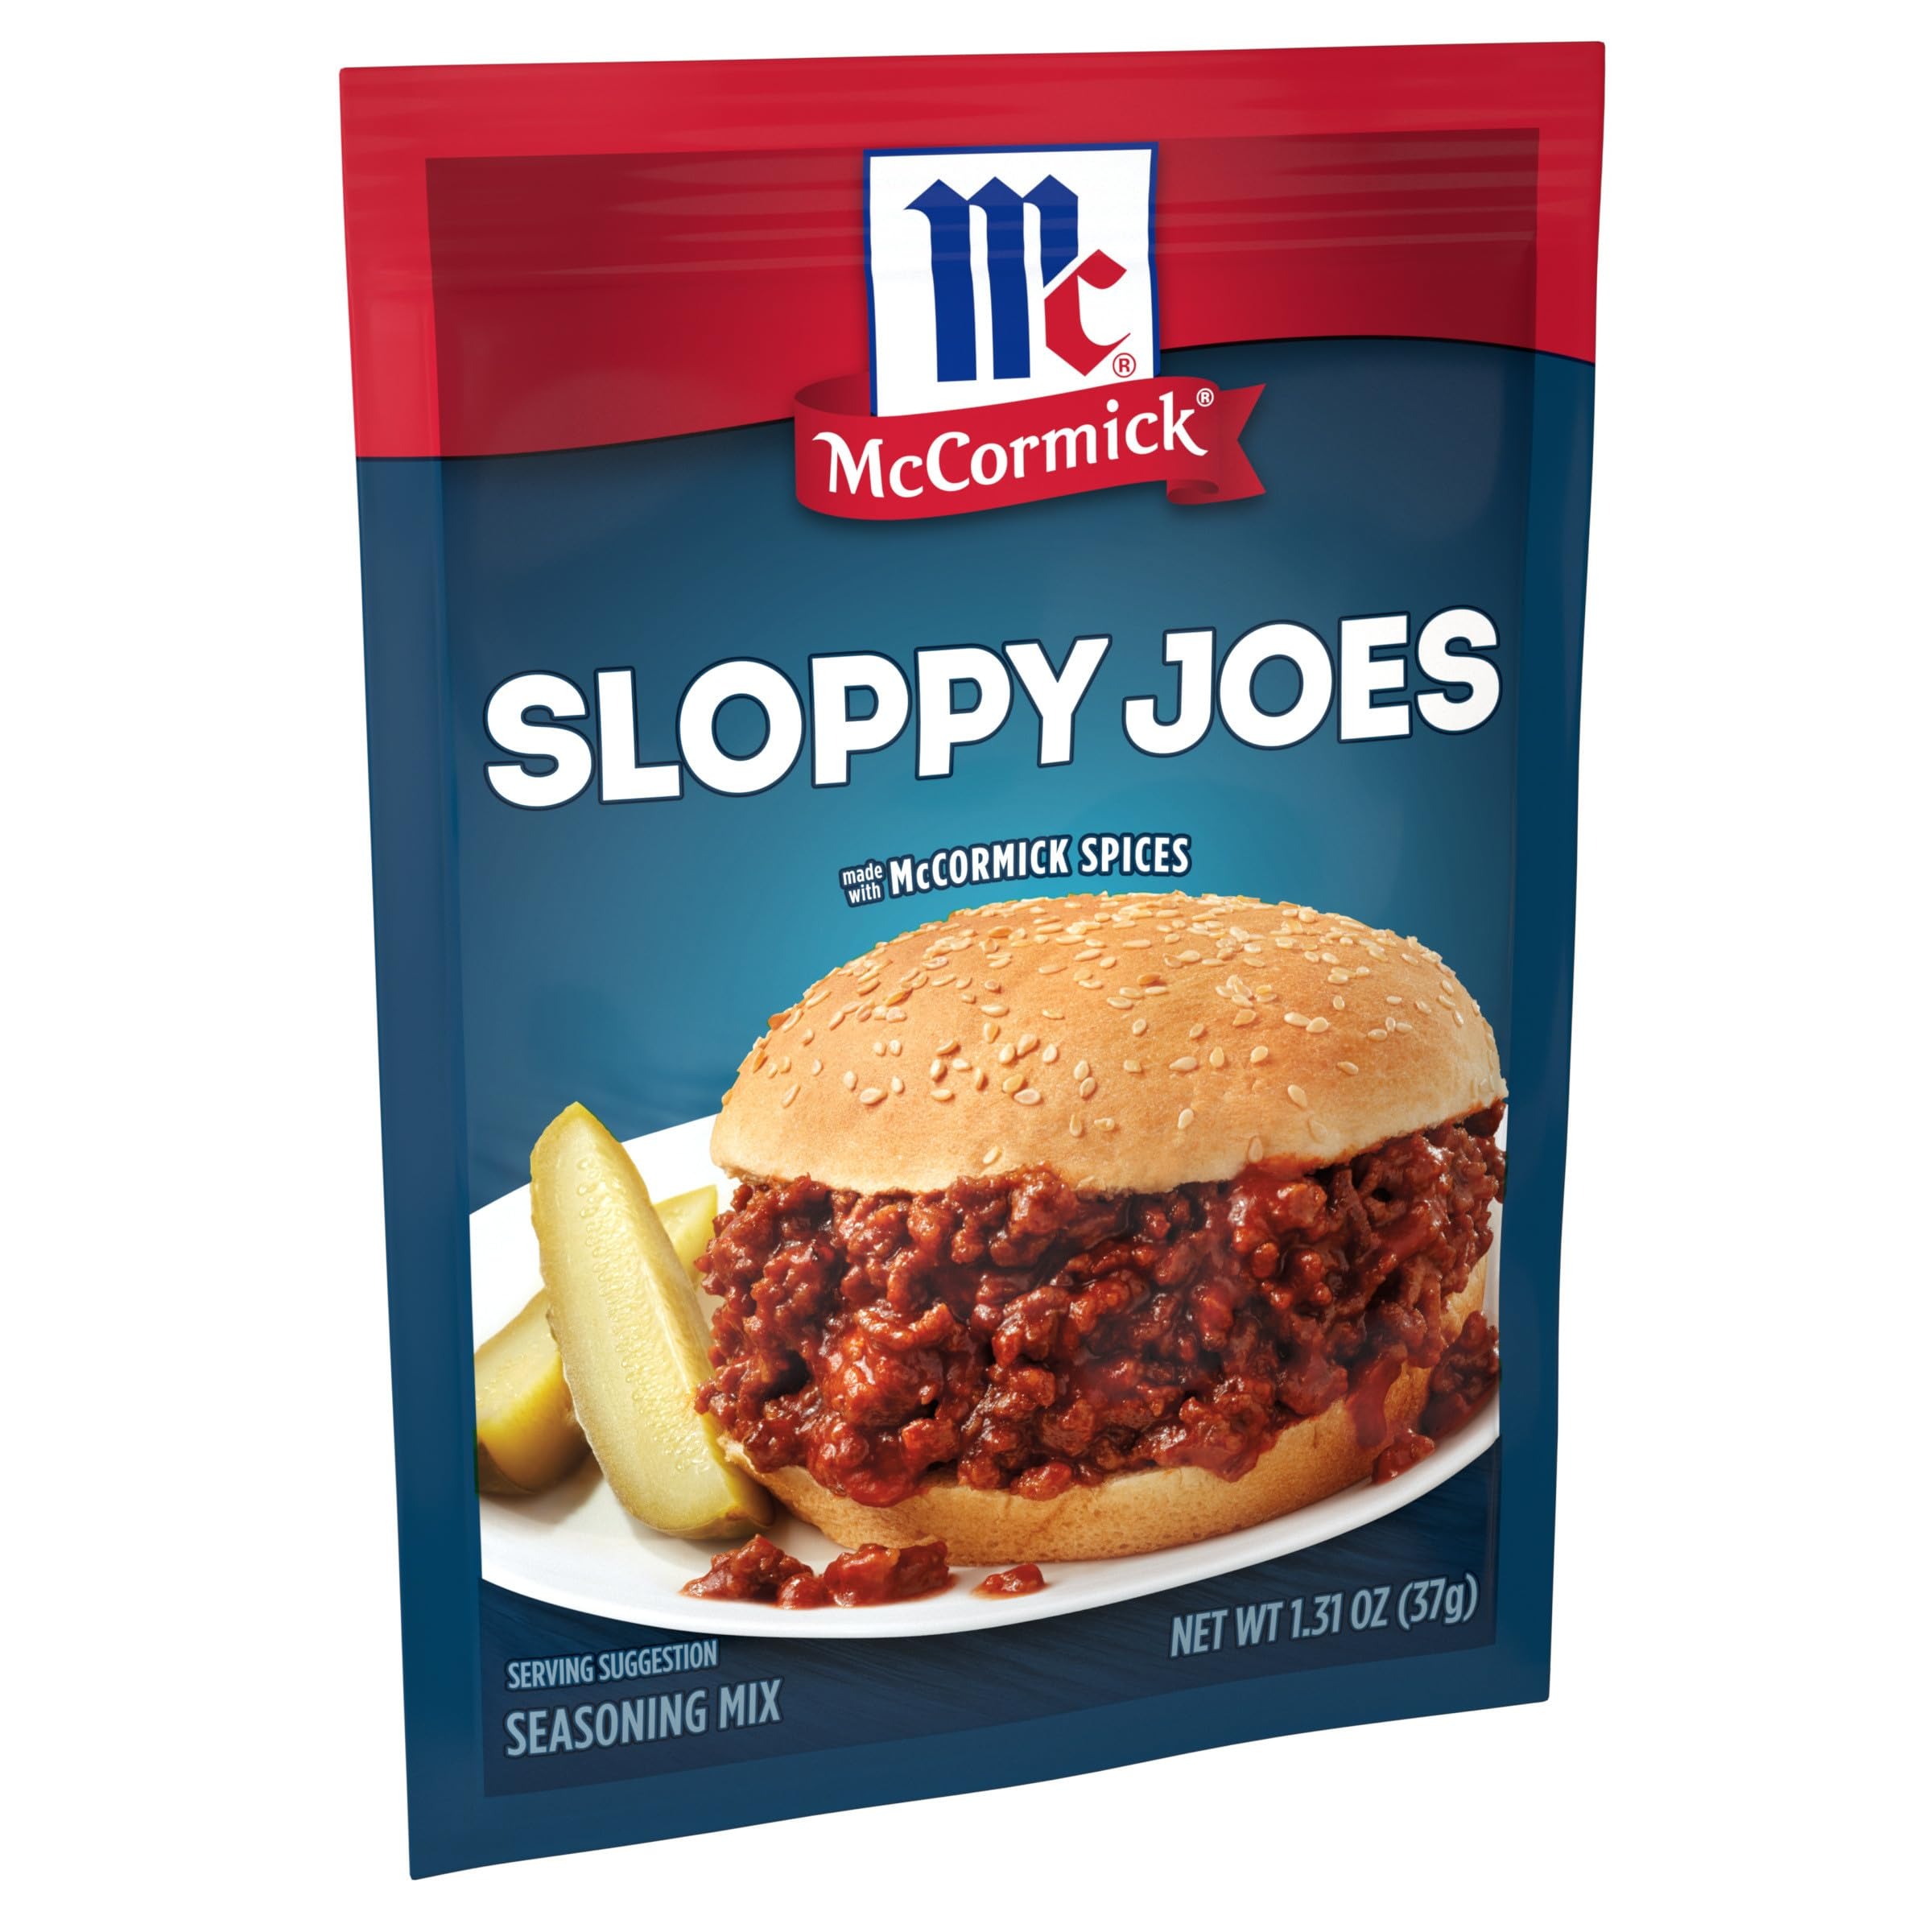
Item Name: McCormick Sloppy Joes Seasoning Mix, 1.31 oz
Bullet Point 1: Seasoning mix for easy homemade sloppy joes
Bullet Point 2: McCormick Sloppy Joes Seasoning Mix has no artificial flavors or added MSG
Bullet Point 3: Kid-friendly weeknight dinner that’s ready in 20 minutes
Bullet Point 4: All you need is ground beef or turkey, tomato paste and hamburger rolls
Bullet Point 5: Made with McCormick spices, like paprika, chili pepper and garlic
Bullet Point 6: Convenient seasoning mix to keep on hand in your pantry
Product Description: ||Flavor: barbeque ||Storage State: room temperature ||Made in the USA or Imported
Value: 1.31
Unit: Ounce

Price: 1.92